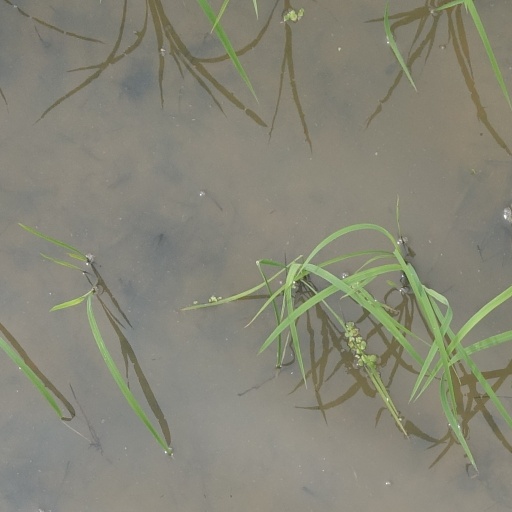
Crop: rice